National Redoubt (Switzerland)

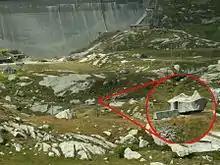
Camouflaged cannon beside the Lago di Lucendro. It has a 105 mm calibre and fires up to range of .

The concept of ""réduit"" is a recurring theme in Swiss defence theory. Having stayed neutral during World War II, Switzerland retained the concept for its plans of resistance against a potential Soviet invasion during the Cold War, when it became a strong influence on the Swiss concept of neutrality.